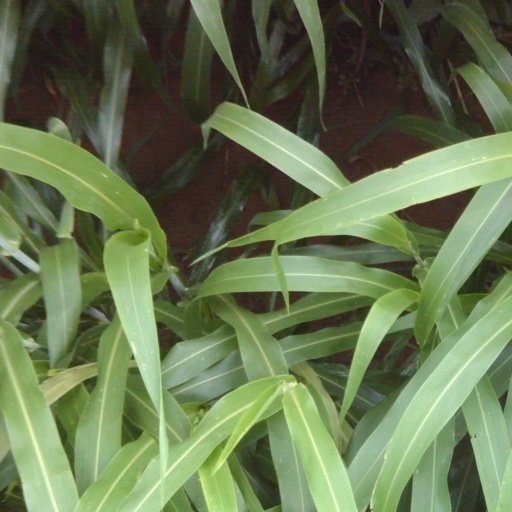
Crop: sorghum